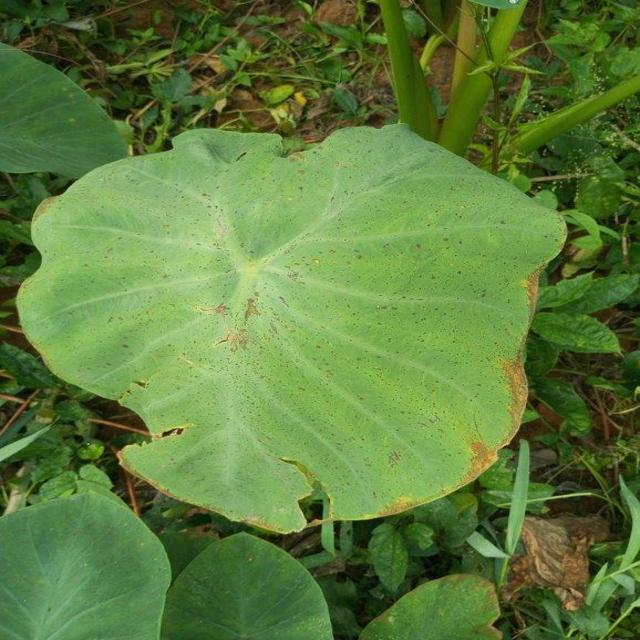
Label: Early_Blight